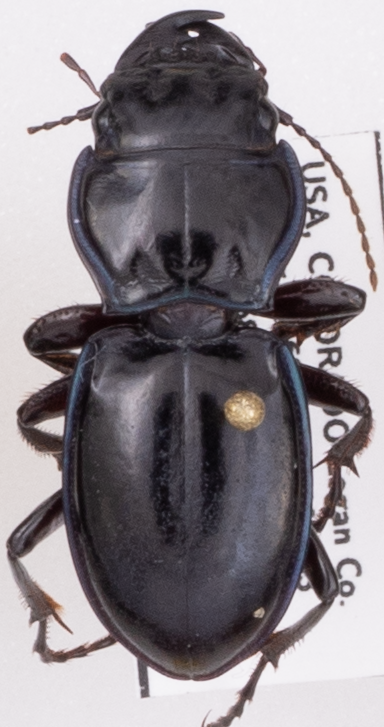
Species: Pasimachus elongatus
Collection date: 2022-09-07
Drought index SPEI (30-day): -2.09
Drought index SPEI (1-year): -2.09
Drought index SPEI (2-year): -1.69